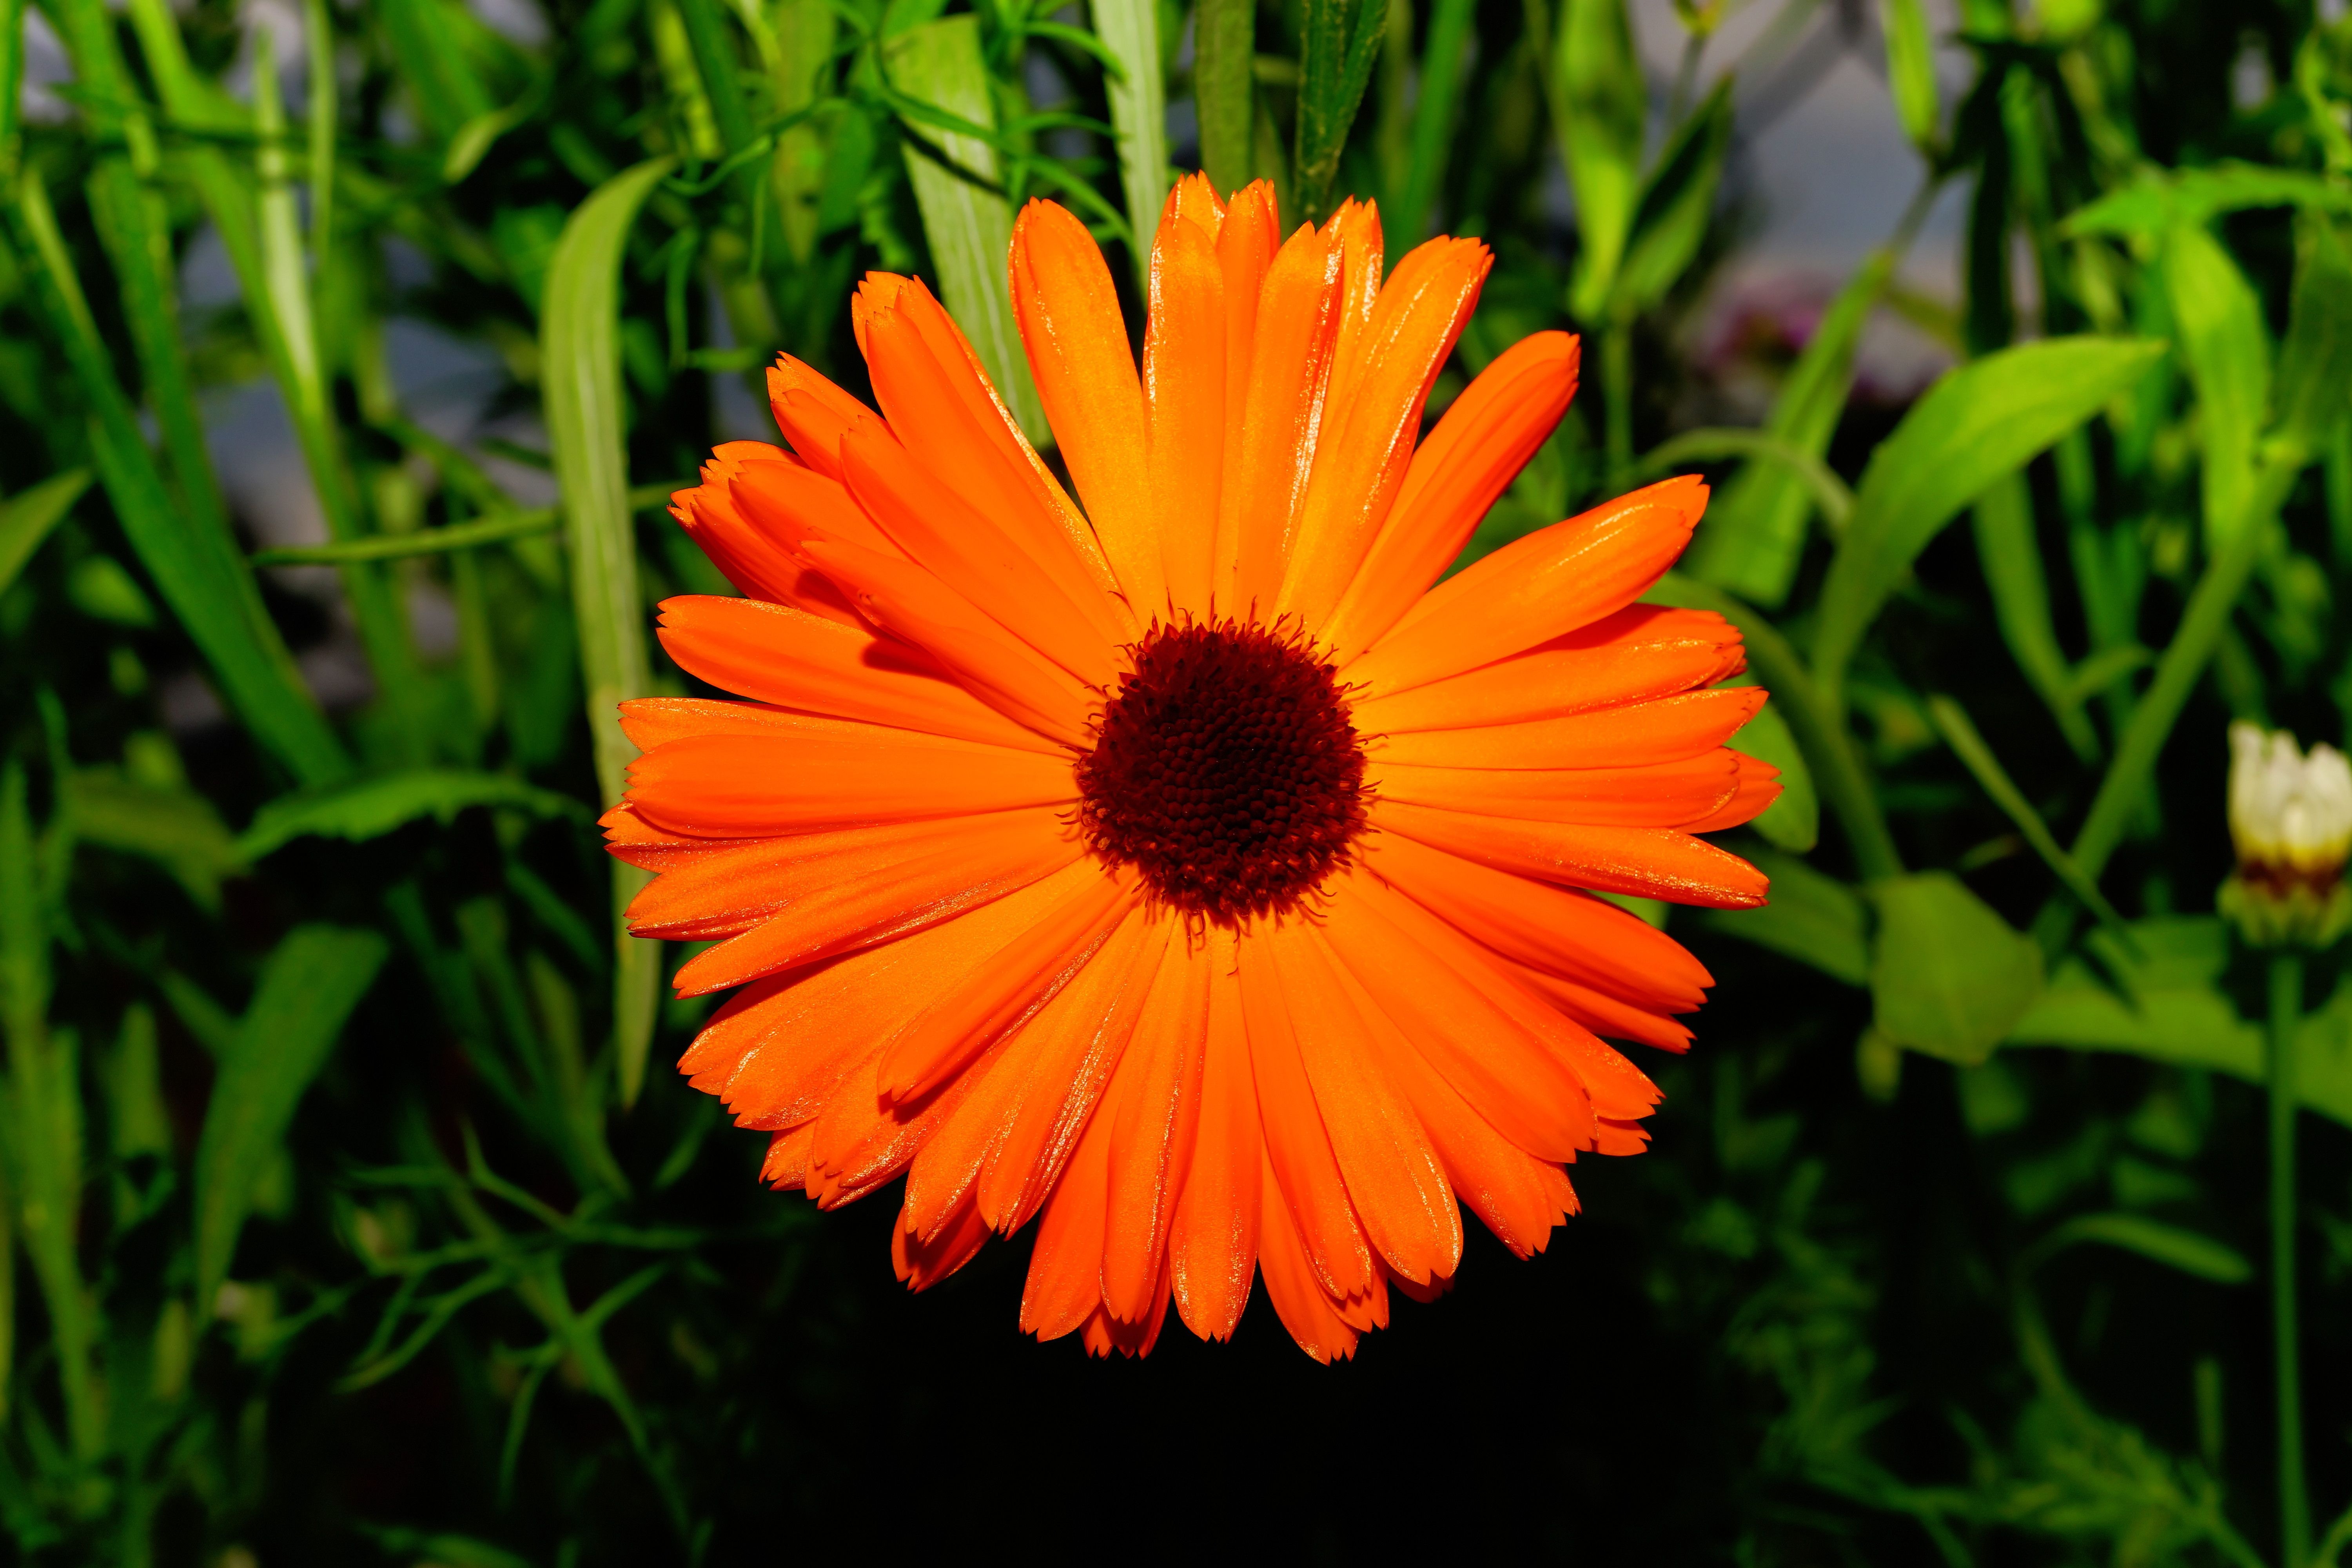
nature, grass, plant, field, meadow, rain, flower, petal, daisy, female, aroma, green, herb, small, botany, yellow, flora, wildflower, flowers, flower bed, pretty, chrysanthemum, flowering, drop of water, fragrance, marigold, macro photography, flowering plant, daisy family, calendula, meek, quite, color orange, annual plant, plant stem, land plant